Carlos Vermut

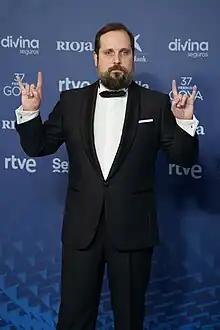
Vermut at the 37th Goya Awards in 2023

Carlos López del Rey (born 1980), known professionally as Carlos Vermut, is a Spanish filmmaker. Born in Madrid, he worked as illustrator, comic book artist and storyboard designer prior to filmmaking. Following his involvement in the animated television series "Jelly Jamm", he made his feature film debut with "Diamond Flash". His sophomore feature "Magical Girl" (2014) earned critical acclaim. He has since directed and written "Quién te cantará" (2018) and "Manticore" (2022), as well as penned the script of "The Grandmother" (2021).